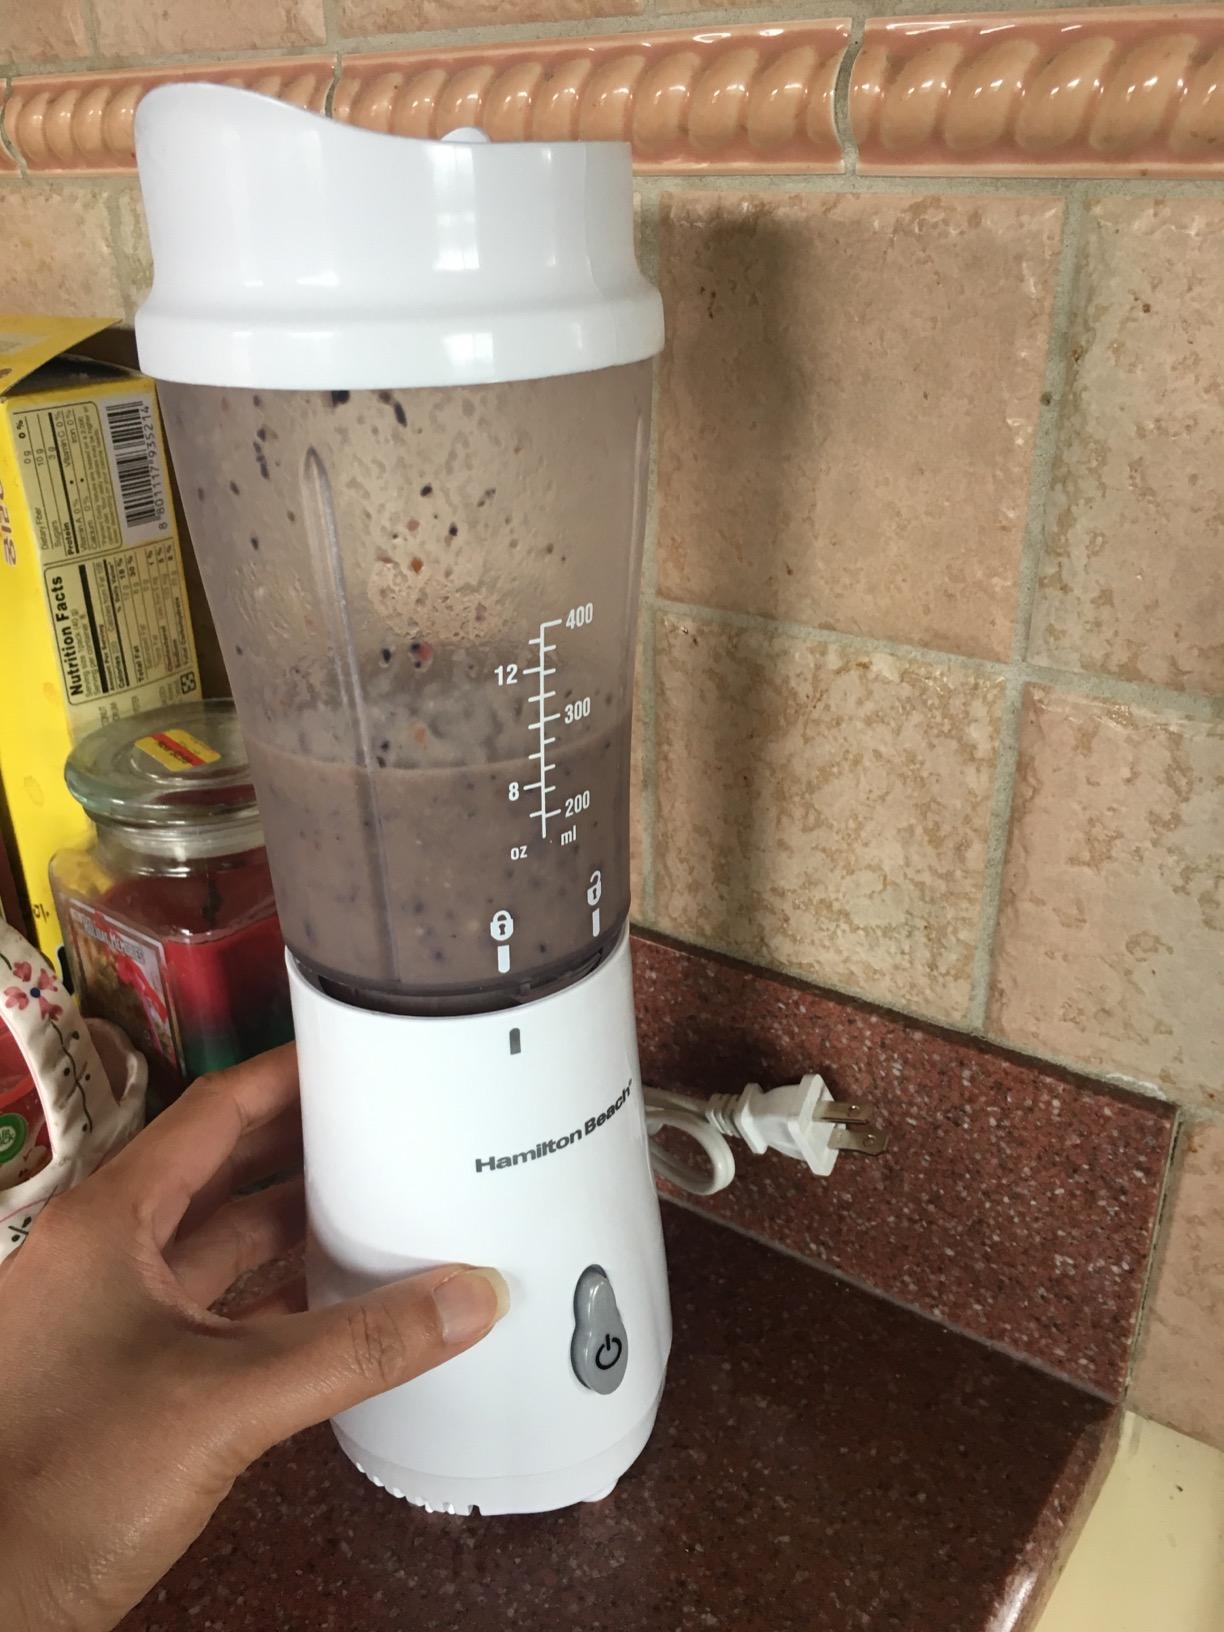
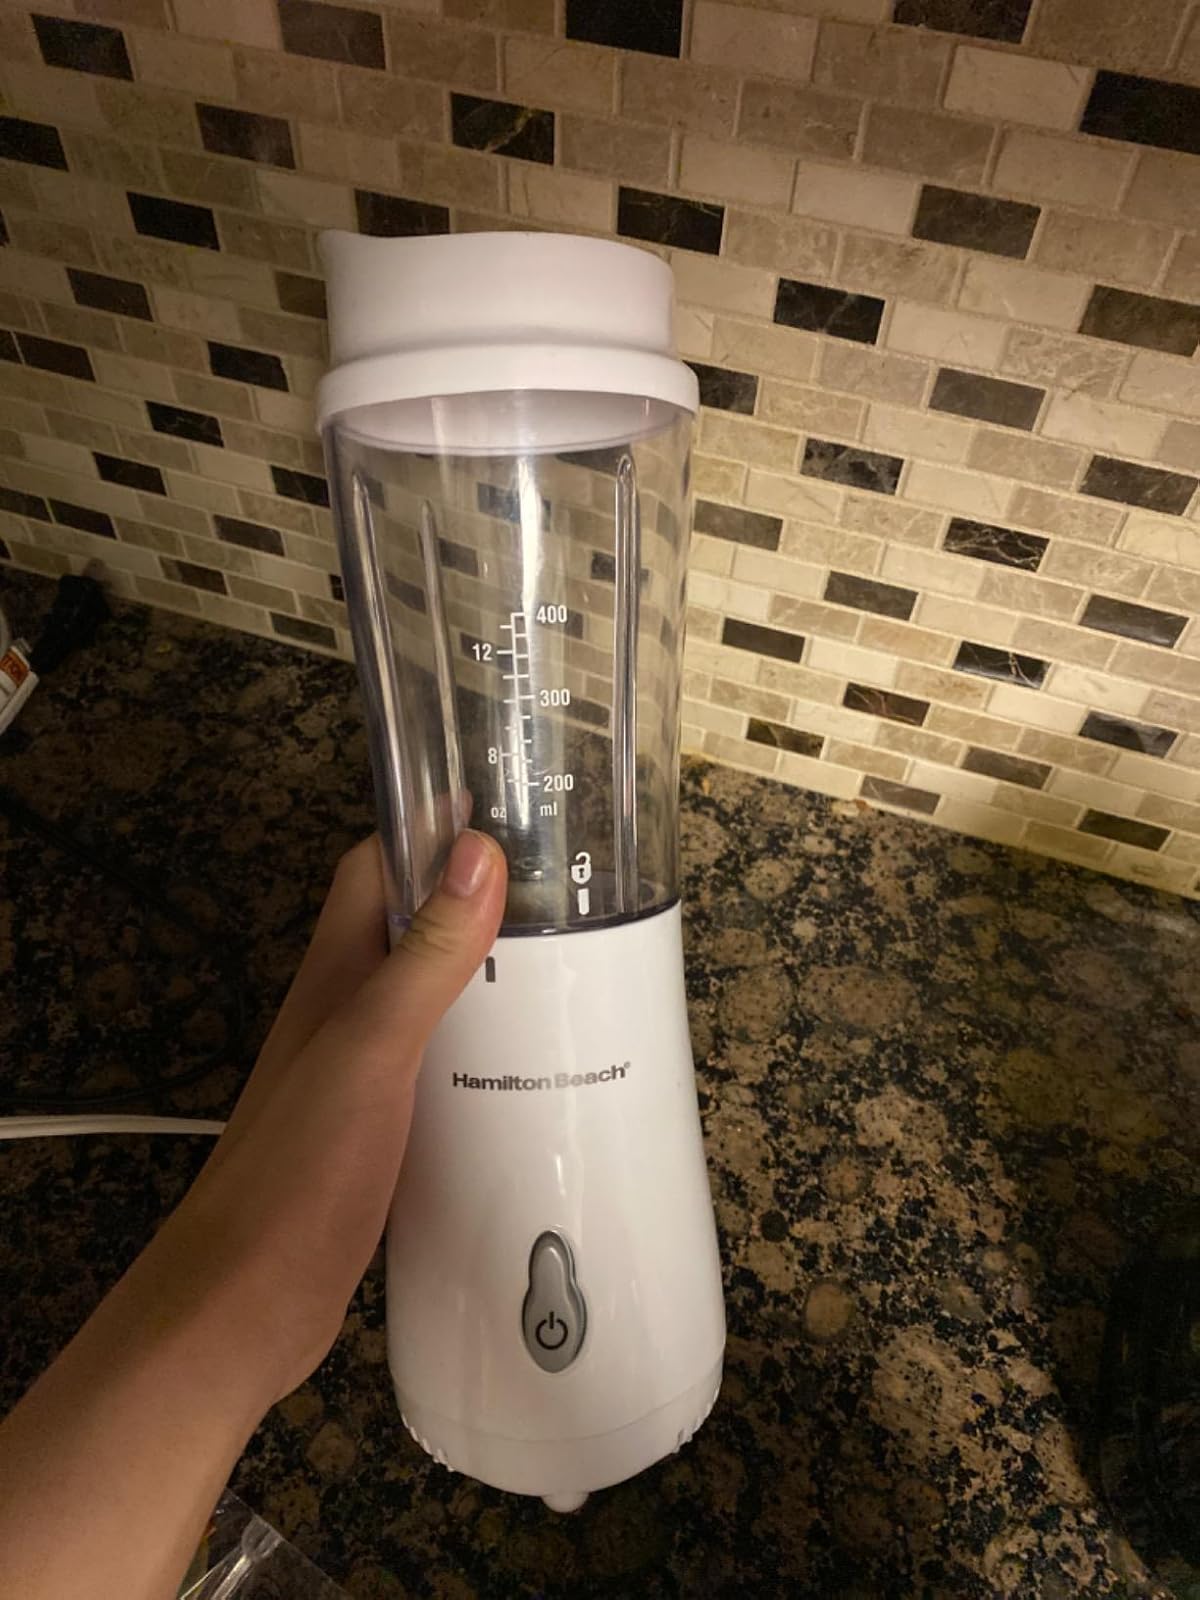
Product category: items_blender
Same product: yes